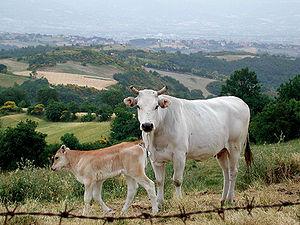
L'élevage bovin au Brésil résulte de l'introduction de bovins issus de l'élevage portugais, pays d'origine des colonisateurs. Par la suite des introductions de zébus, bien adaptés aux conditions climatiques du pays, ont eu lieu. Des races métissées créées au Brésil sont également élevées.
Les bovins Taurus sont des formes avancées de l'aurochs de Heck, une tentative de reconstitution de l'aurochs, ancêtre sauvage des bovins domestiques. Ils sont issus du croisement entre des aurochs de Heck traditionnels et des bovins ressemblants à l'aurochs, généralement du Sud de l'Europe, afin d'obtenir une plus grande concordance avec l'aurochs. Des troupeaux de Taurus sont présents en Allemagne, en Hongrie, au Danemark, en Lettonie et aux Pays-Bas et sont utilisés pour la conservation des paysages naturels et de la biodiversité. Le bétail Taurus est une race qui est toujours croisée et élevée de manière sélective.
La Chianina est une race bovine italienne. Très ancienne race de travail, elle a été reconvertie avec succès dans la production de viande. La Chianina est la plus grande race de bovin domestique du monde.
Les races bovines italiennes sont aussi diverses que les terroirs de l'Italie, pays d'élevage.